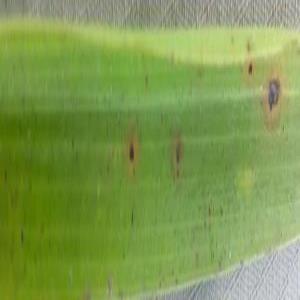
Disease: Brownspot